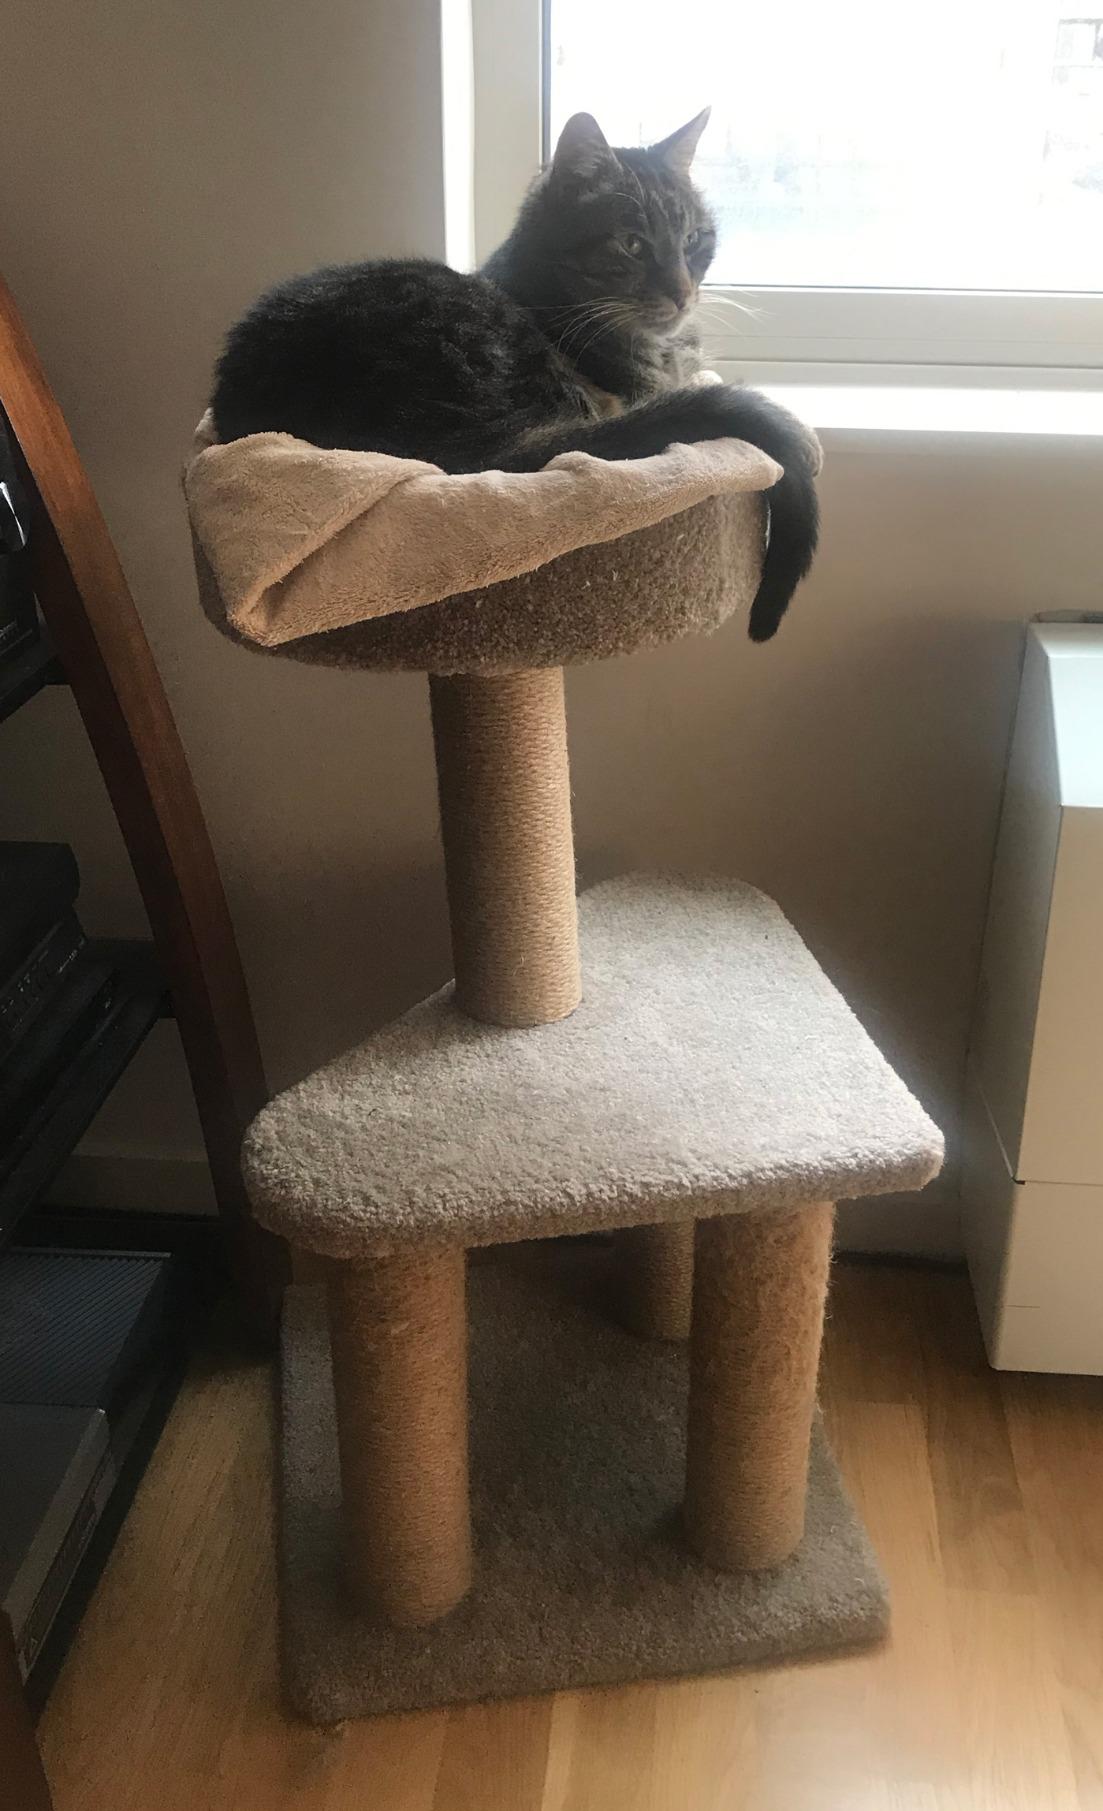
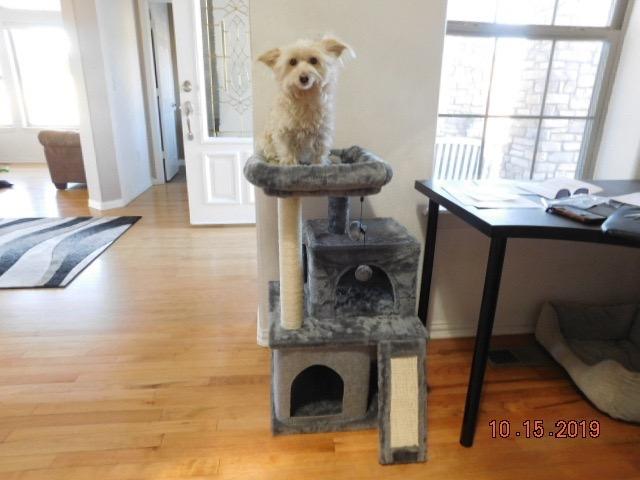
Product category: items_cat tree
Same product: no